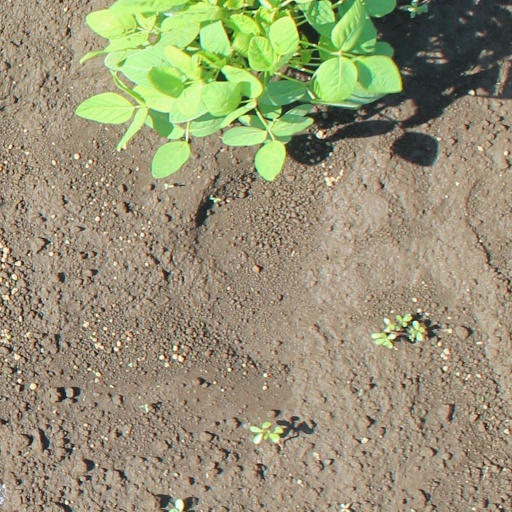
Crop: soybean